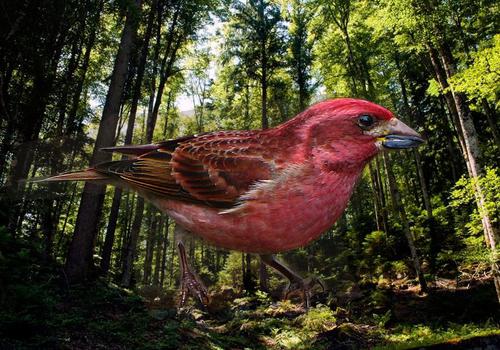
Bird species: Purple_Finch
Bird type: landbird
Background: land